Eliyahu Soloveitchik

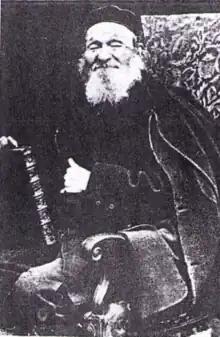

Eliyahu (Elijah, Elias, or Elie) Zevi Soloveitchik (Soloweyczyk) (c. 1805–1881) was a Lithuanian rabbi, author and translator from Slutsk. Soloveitchik was a grandson of Rabbi Chaim Volozhin (b. 1749) and the uncle of Rabbi Yosef Dov Soloveitchik, the Beis Halevi (b. 1820).